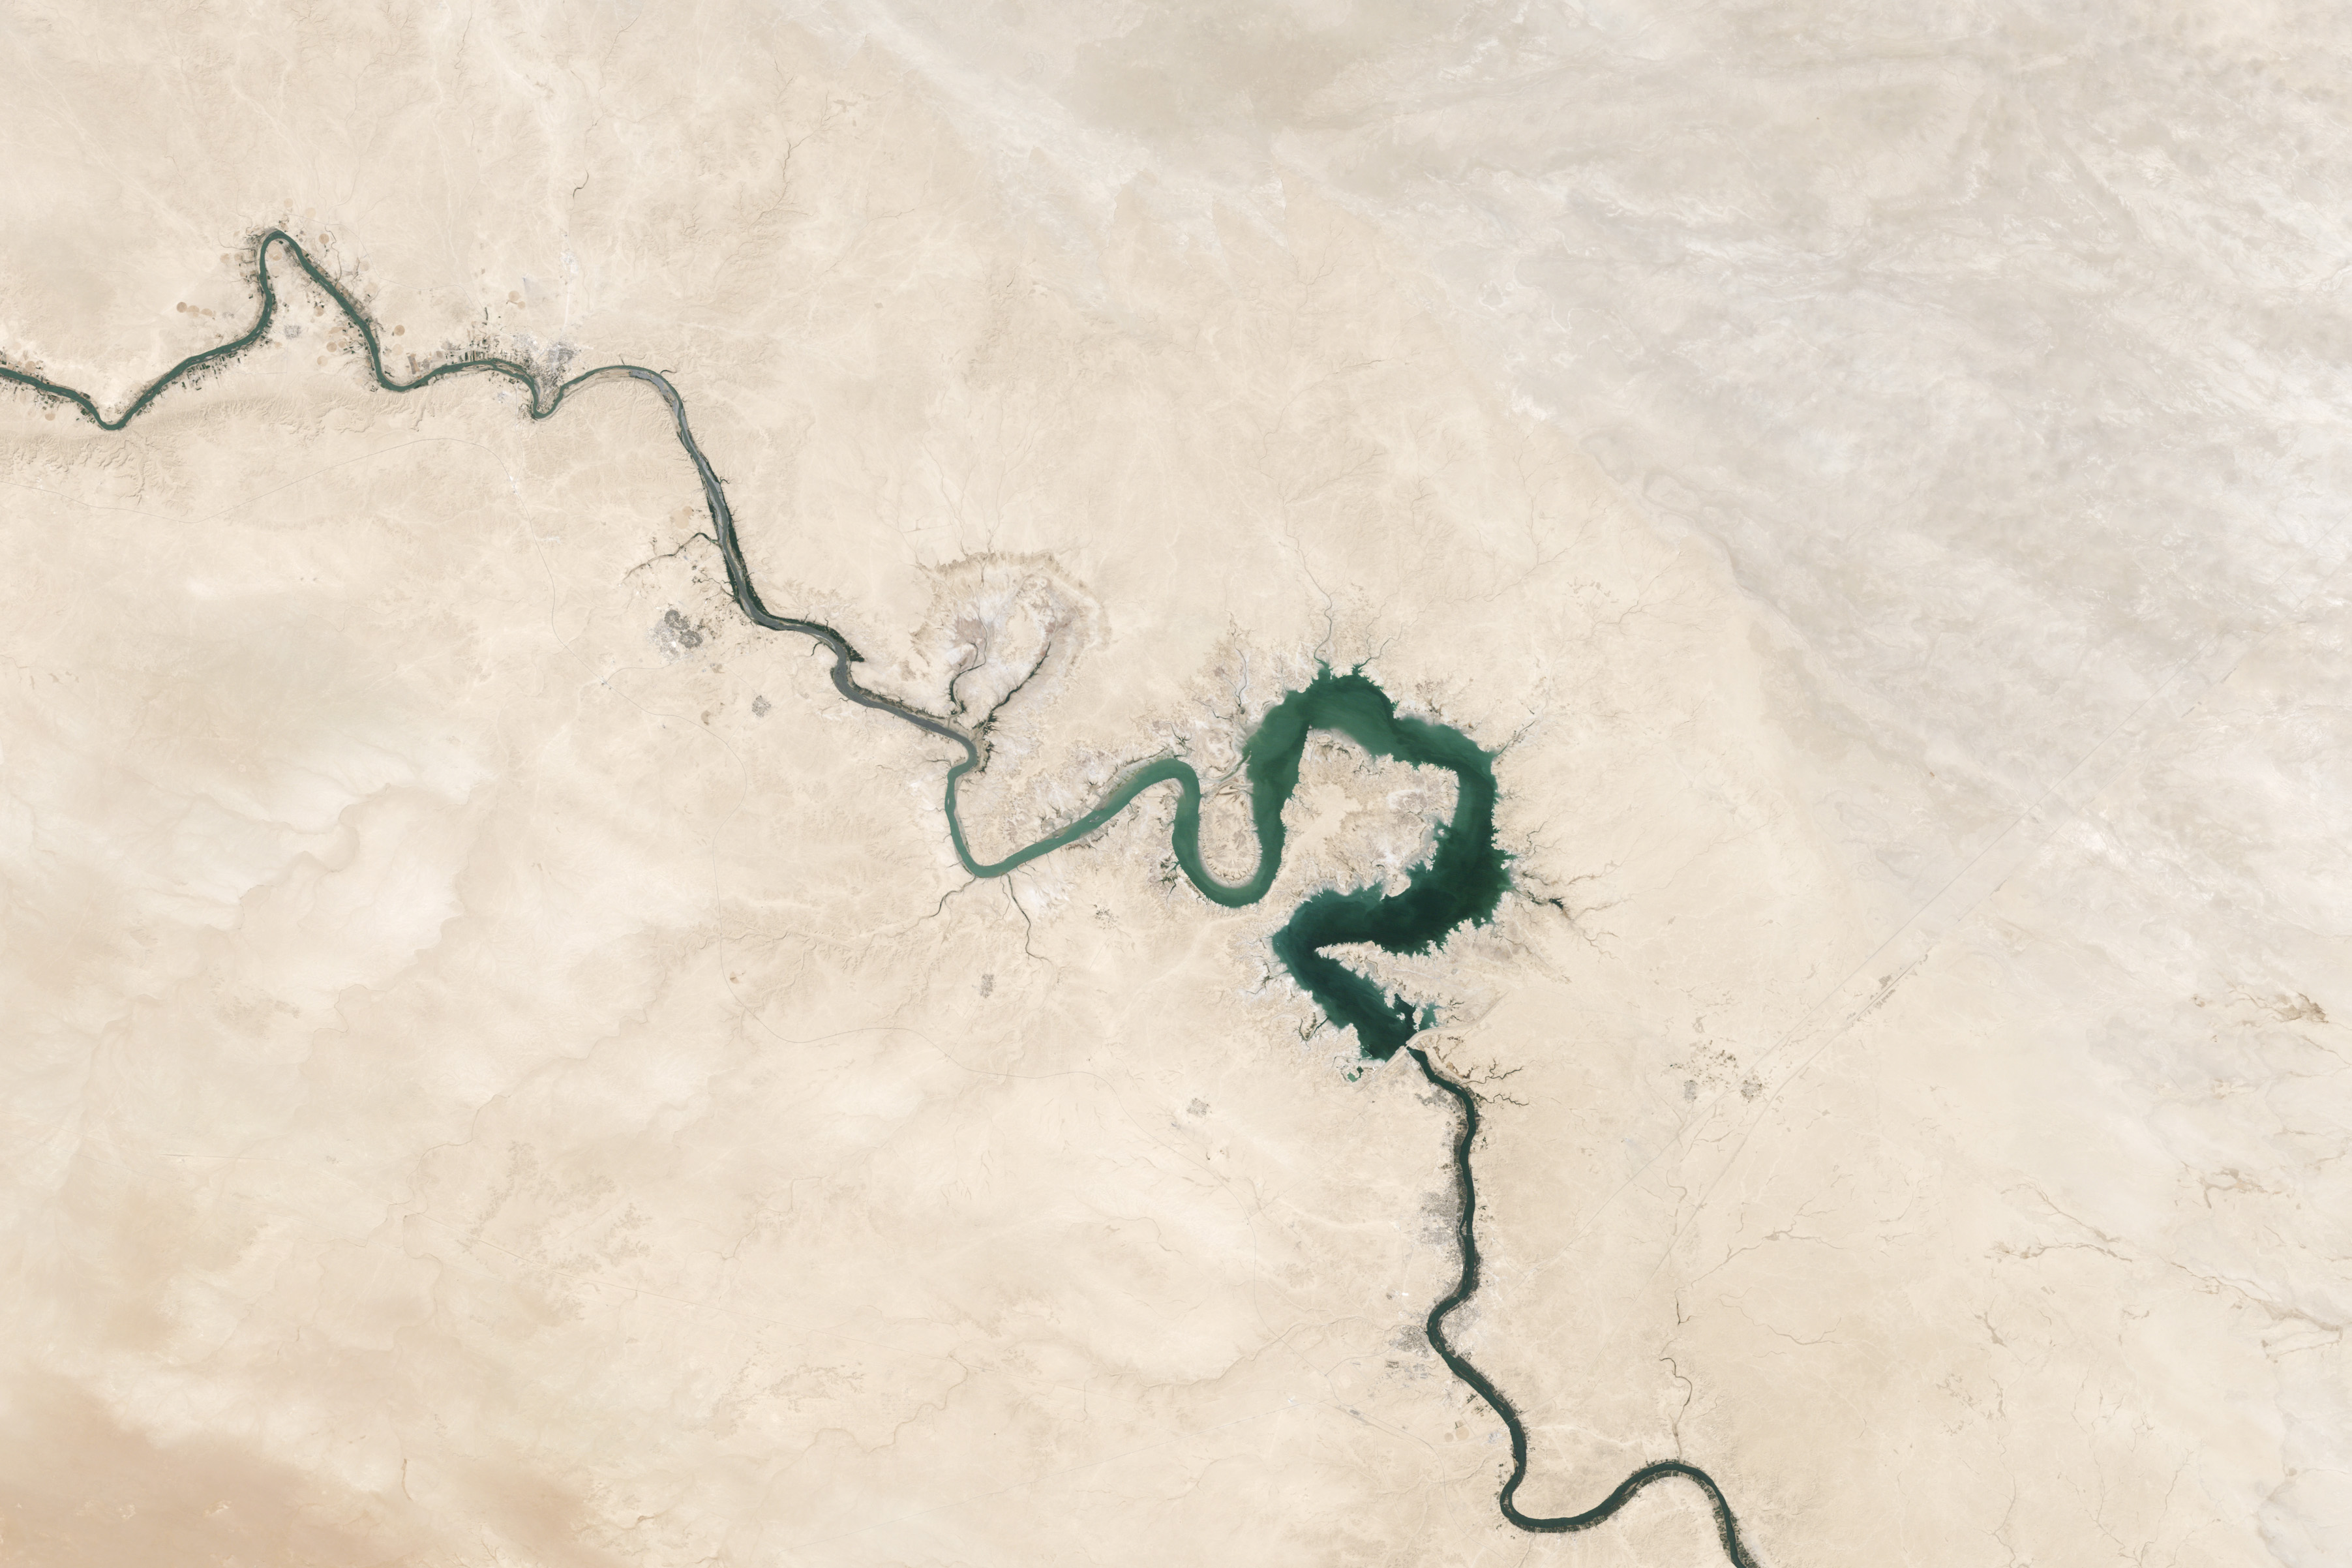
sand, snow, white, desert, dry, art, sketch, drawing, cracks, bird's eye view, topography, royalty free images, euphrates river, vast arid land